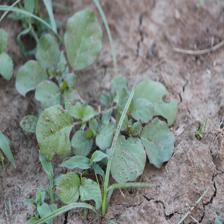
Label: BroadLeafWeed